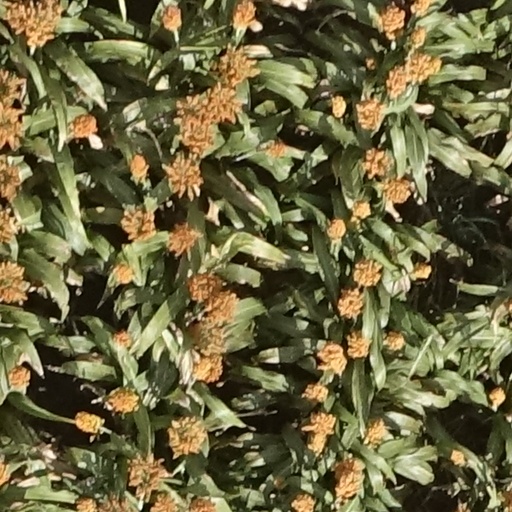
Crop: sorghum